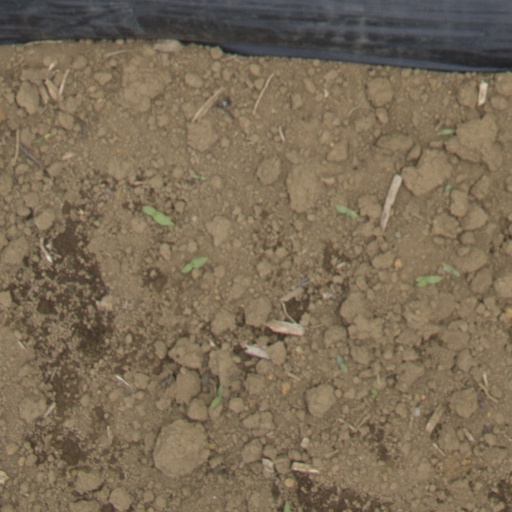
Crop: Jerusalem artichoke